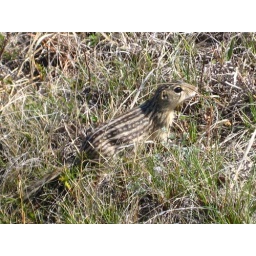
thirteen-lined ground squirrel (Spermophilus tridecemlineatus) posing in the short grass